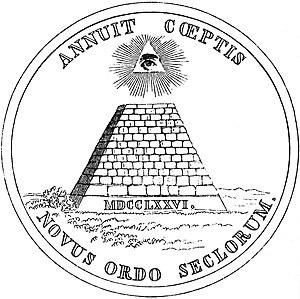
Le grand sceau des États-Unis est utilisé pour prouver l'authenticité de certains documents au sein du gouvernement américain. C'est en 1782 qu'il a été utilisé publiquement pour la première fois.